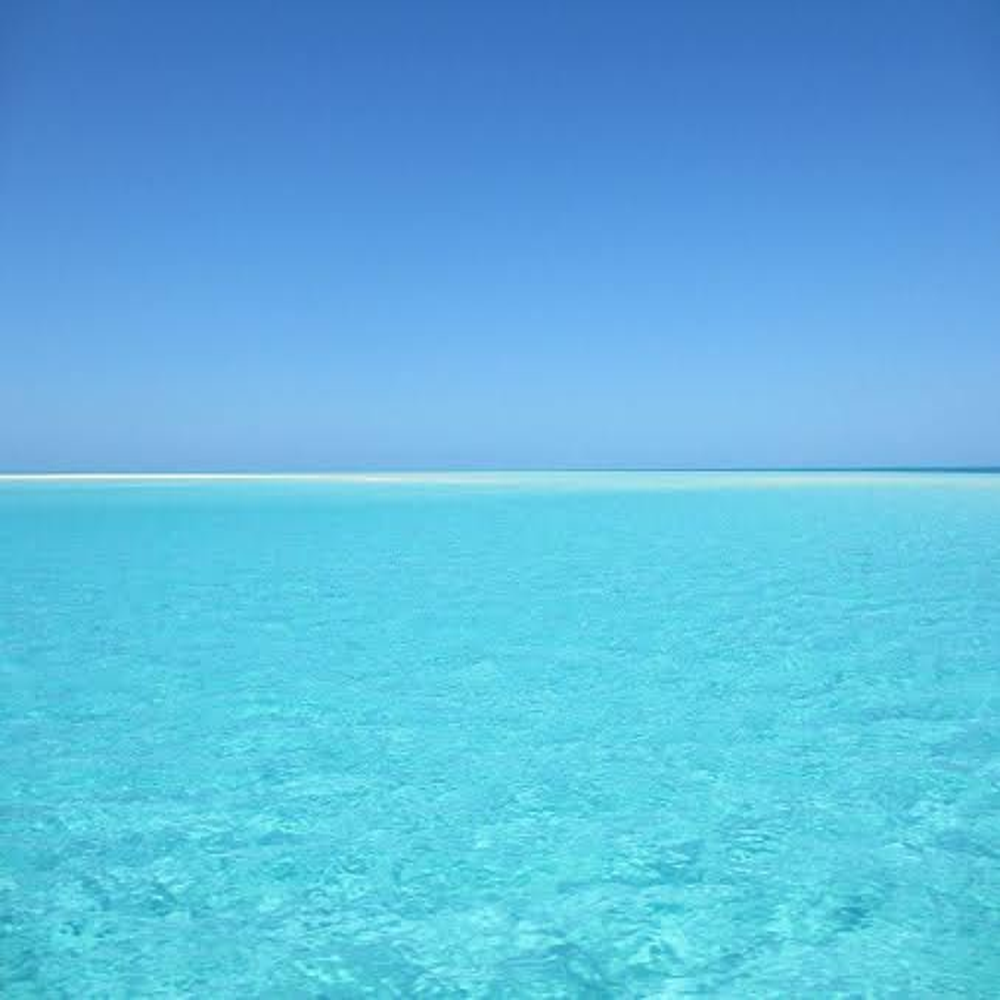
Body of water present: yes
Land polluted: no
Water polluted: no
Pollution percentage: 0%